Makuhari Station

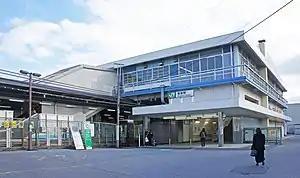
The south side of the station, December 2019

is a passenger railway station located in Makuharicho, Hanamigawa-ku, Chiba, Japan, operated by East Japan Railway Company (JR East).